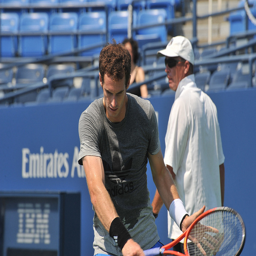
a tennis player swings a racket on a court
There is a tennis player holding a tennis racket
A male tennis player holding a tennis racket.
A tennis player on the court in a tennis stadium with a man walking behind him.
The tennis player practices his form with his raquet.